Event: Typhoon Ruby
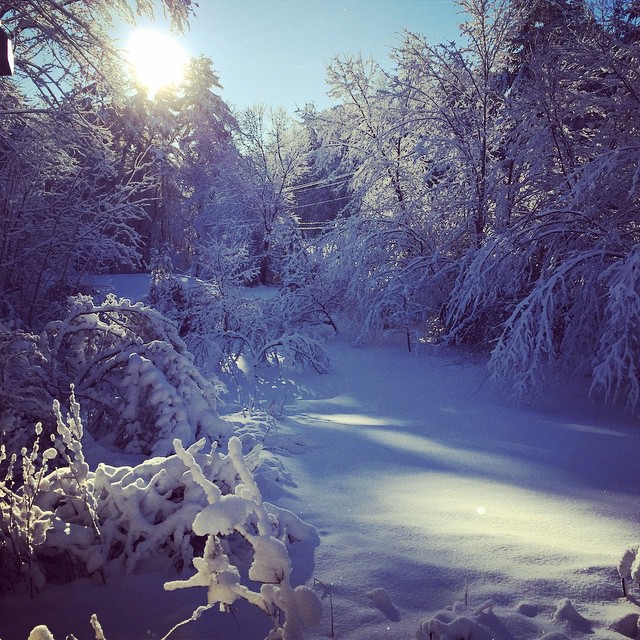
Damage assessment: no_damage